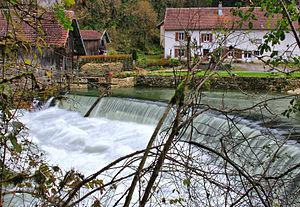
Scierie de Plaimbois-du-Miroir (Inscrit) This building is indexed in the Base Mérimée, a database of architectural heritage maintained by the French Ministry of Culture,